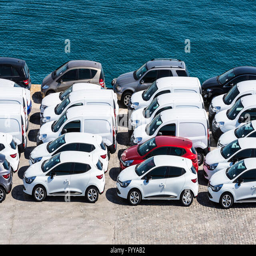
new cars ready for shipment at the port